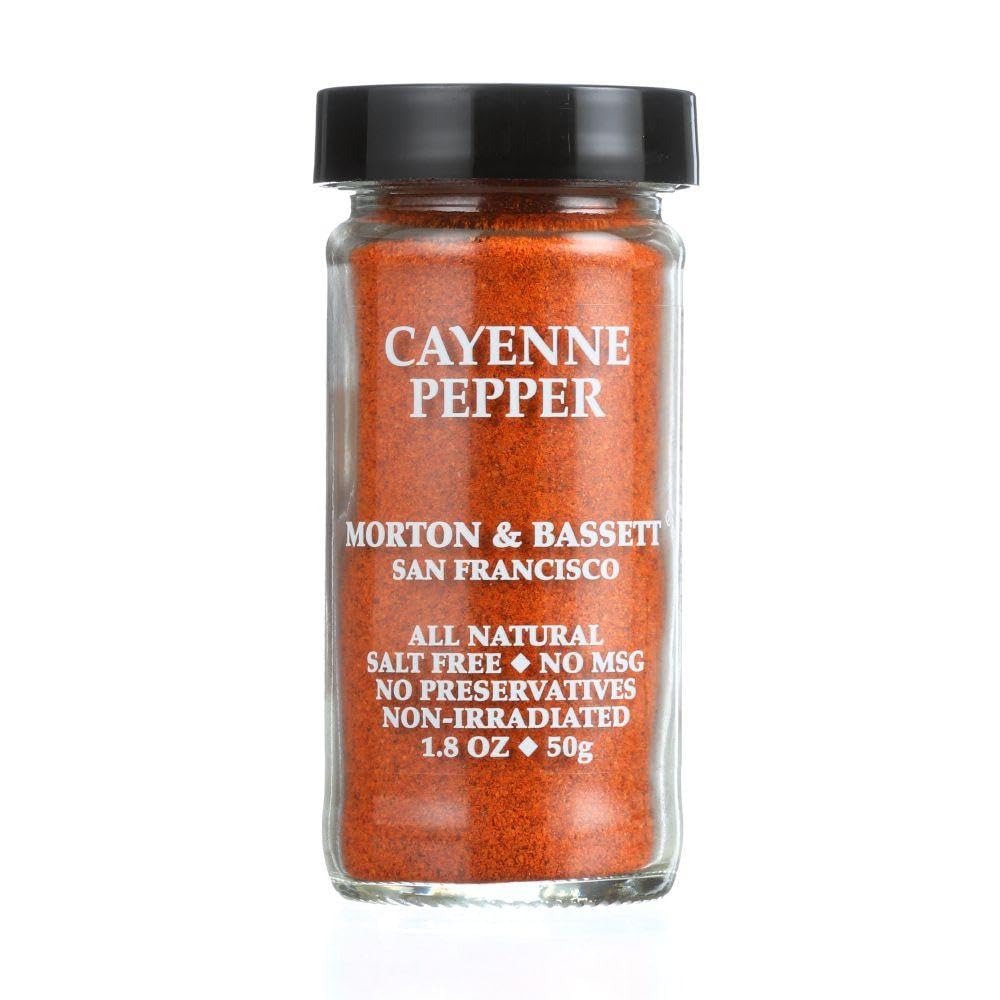
Item Name: Morton & Bassett Pepper Cayanne
Product Description: Morton & Basset Spices, Cayenne Pepper, 1.8-ounce in glass jar(Pack of 3)
Value: 5.4
Unit: count

Price: 7.99